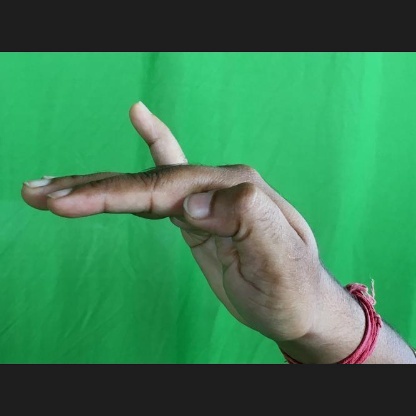
Mudra: Hamsapaksha